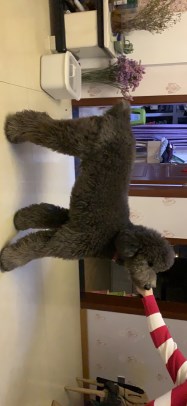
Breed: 316-n000118-standard_poodle